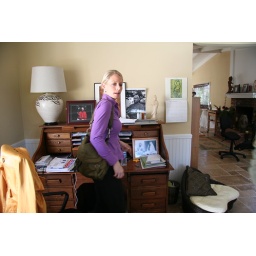
Other items of furniture in the house can be moved into the room we use as the therapist's office